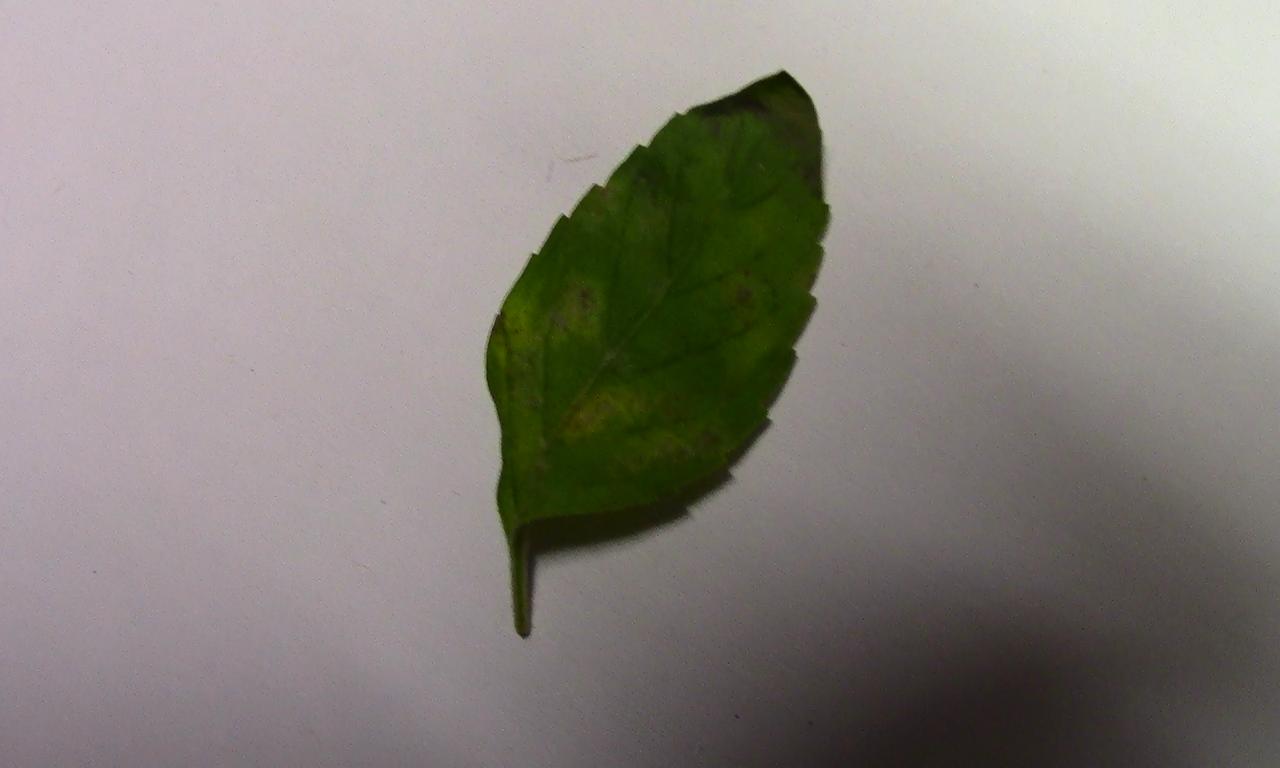
Label: Spoiled